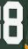
Number: 8